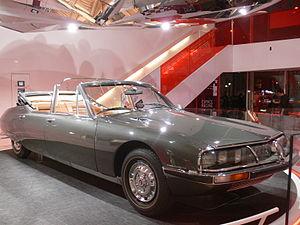
Citroën SM présidentielle
La liste des véhicules officiels du président de la République française énumère les véhicules officiels utilisés par les chefs d'État français.
Le président de la République française est le chef de l'État en France, exerçant les plus hautes fonctions du pouvoir exécutif de la République.